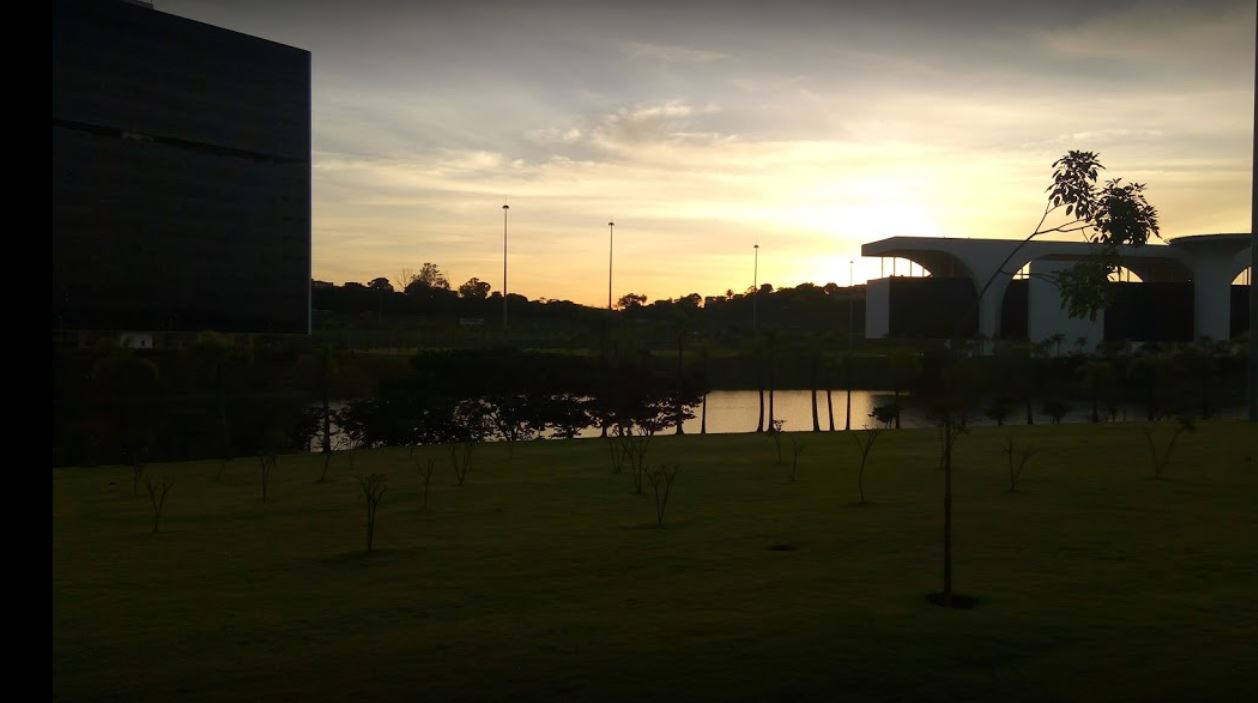
Fire: no
Smoke: no